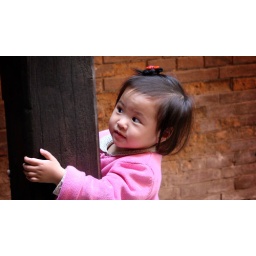
the girl in pink